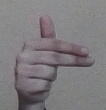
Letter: ghain